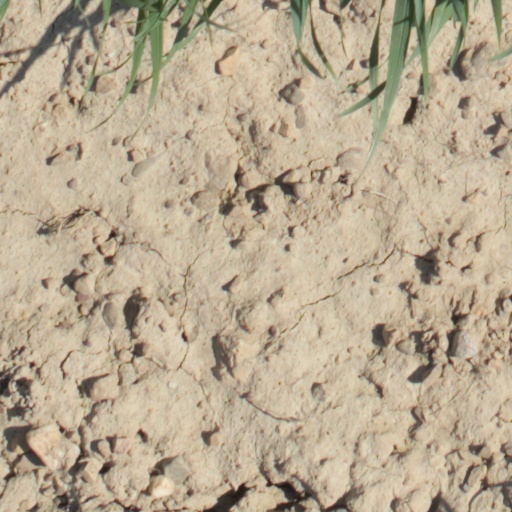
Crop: wheat